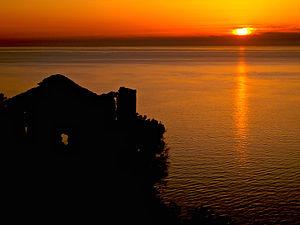
Nonza est une commune française située dans la circonscription départementale de la Haute-Corse et le territoire de la collectivité de Corse. Elle appartient à l'ancienne piève de Nonza dont elle était le chef-lieu, dans le Cap Corse.